Art of Belgium

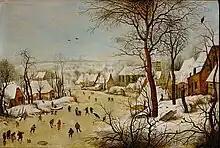
A typical scene of peasant life, "Winter Landscape with a Bird Trap" (1565) by Pieter Bruegel the Elder

Flemish genre painting is strongly tied to the traditions of Pieter Bruegel the Elder and was a style that continued directly into the 17th century through copies and new compositions made by his sons Pieter Brueghel the Younger and Jan Brueghel the Elder. Many of these are kermis paintings and scenes of peasants partaking other outdoor enjoyments viewed from an elevated viewpoint.